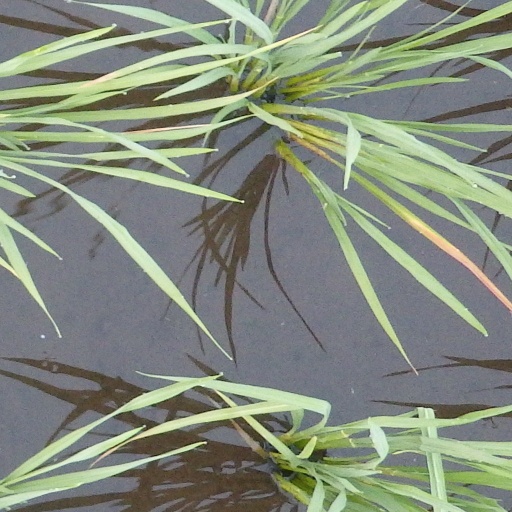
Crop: rice